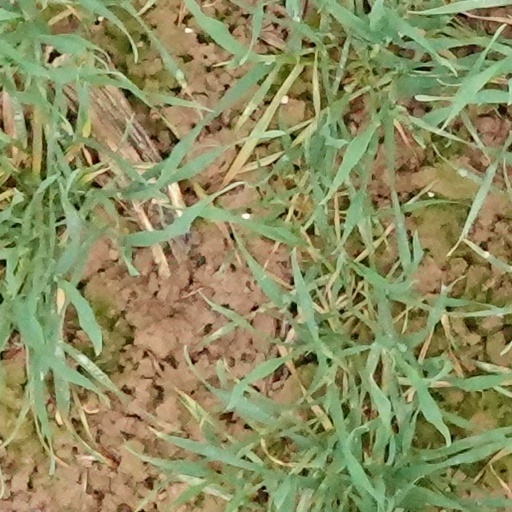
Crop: wheat